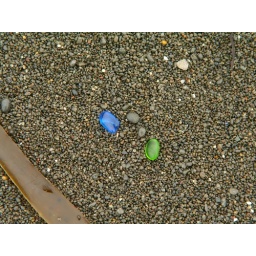
bits of glass smoothed over by the waves and sand